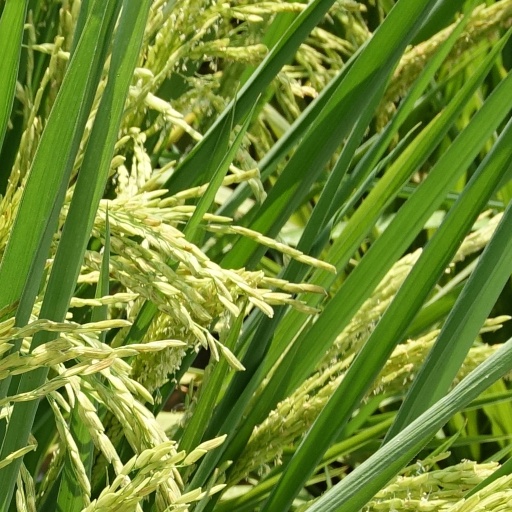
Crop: rice